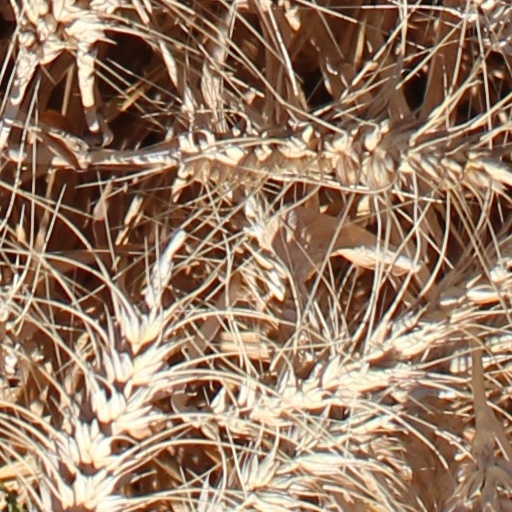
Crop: wheat